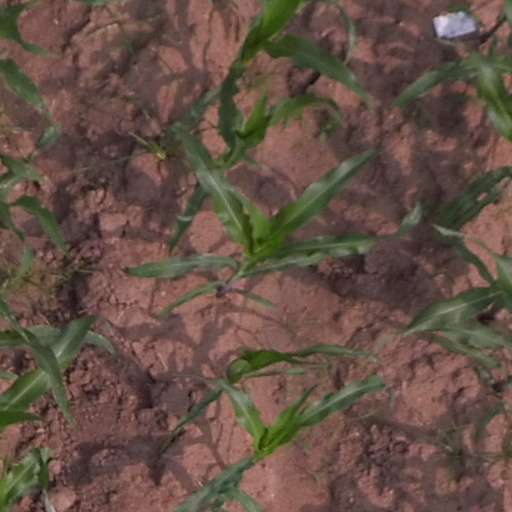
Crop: maize; corn